Western Canada Hockey League

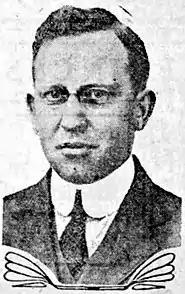
League president E. L. "Ernie" Richardson.

In 1921, the Edmonton Eskimos and Calgary Tigers of the Big Four League saw their league collapse on allegations of pay for amateurs. Together with the Regina Capitals and Saskatoon Sheiks the teams organized the openly professional Western Canada Hockey League (WCHL). The league was organized under the presidency of E. L. "Ernie" Richardson of Calgary, with Wesley Champ of Regina, Robert Pinder of Saskatoon, K. C. "Kenny" MacKenzie of Edmonton, and J. Lloyd Turner of Calgary, becoming the directors. The league, like the National Hockey League (NHL), played six-man hockey, without the old rover position. At the time, there was not yet a clear distinction between "major" and "minor" professional leagues in any North American sport other than baseball and the new league was recognized as a comparable league to the existing Pacific Coast Hockey Association (PCHA). The winner of a series between the champions of the two leagues would go on to face the winner of the NHL for the coveted Stanley Cup.